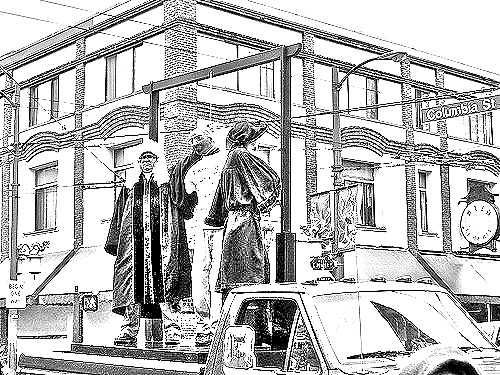
Portrait style: Sketch Portrait